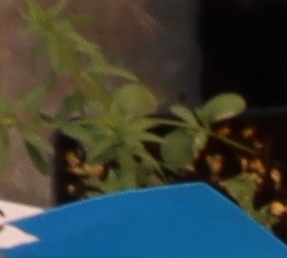
Label: Flax